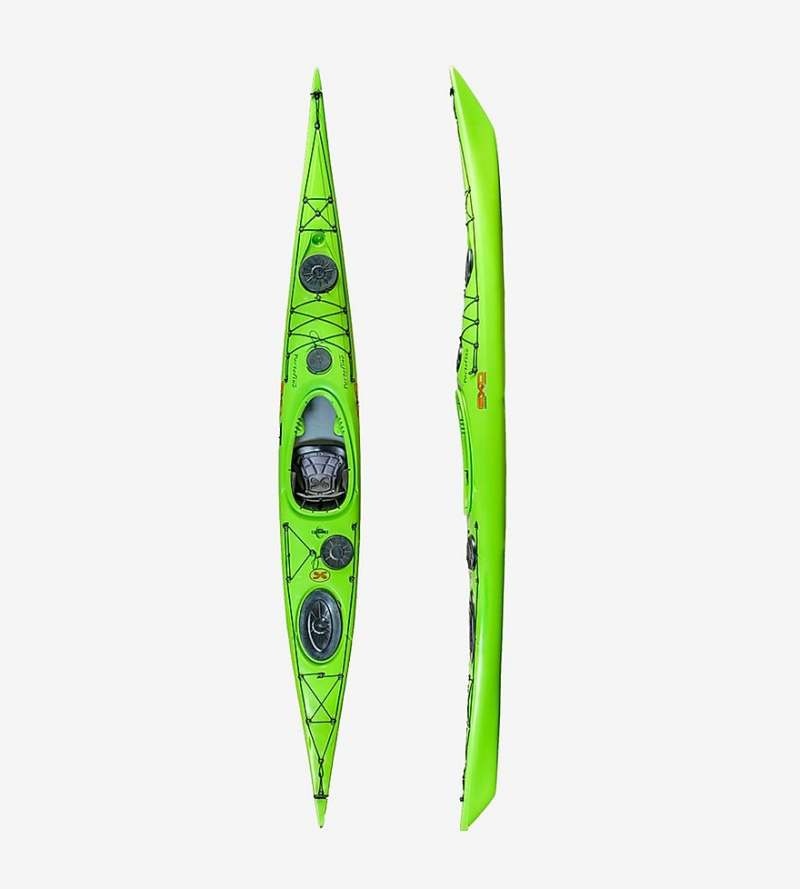
Portofino
The new Exo Portofino Sea Kayak is the result of over 18 months of research, testing and development to produce a premium level kayak. In production, the kayak goes through several moulding processes to complete it's final three-layer composition, making the Portofino a strong and rigid kayak to provide the paddler with assurance that it will keep it's shape even in very harsh conditions. As a result the Portofino is of low weight, meaning the kayak maintains the performance of a much more expensive composite sea kayak. The Portofino is equipped with many features and accessories to enable it's paddler to take on even the toughest of conditions; including four storage compartments of varying size for longer expeditions, a molded position in the deck for a compass and an easily moveable skeg that will automatically retreat back inside the kayak should it be paddled over shallower waters. The Portofino was developed in collaboration with top level sea kayak guides to create the perfect balance between stability, speed and manoeuvrability. The length combined with the carefully profiled deck is designed to allow the Portofino to cover long distances at speed yet not to be pushed of course by cross winds and advanced weather conditions. The Exo Portofino is a desirable choice of many sea kayakers from beginners to experts to due it's ease of use and capability to take on whatever difficult conditions it is found in.
Brand: Exo Kayaks
Category: Sporting Goods > Outdoor Recreation > Boating & Water Sports > Boating & Rafting > Kayaks > Surf Kayaks